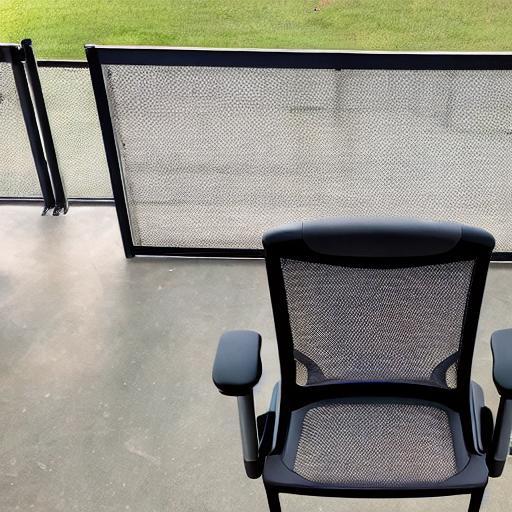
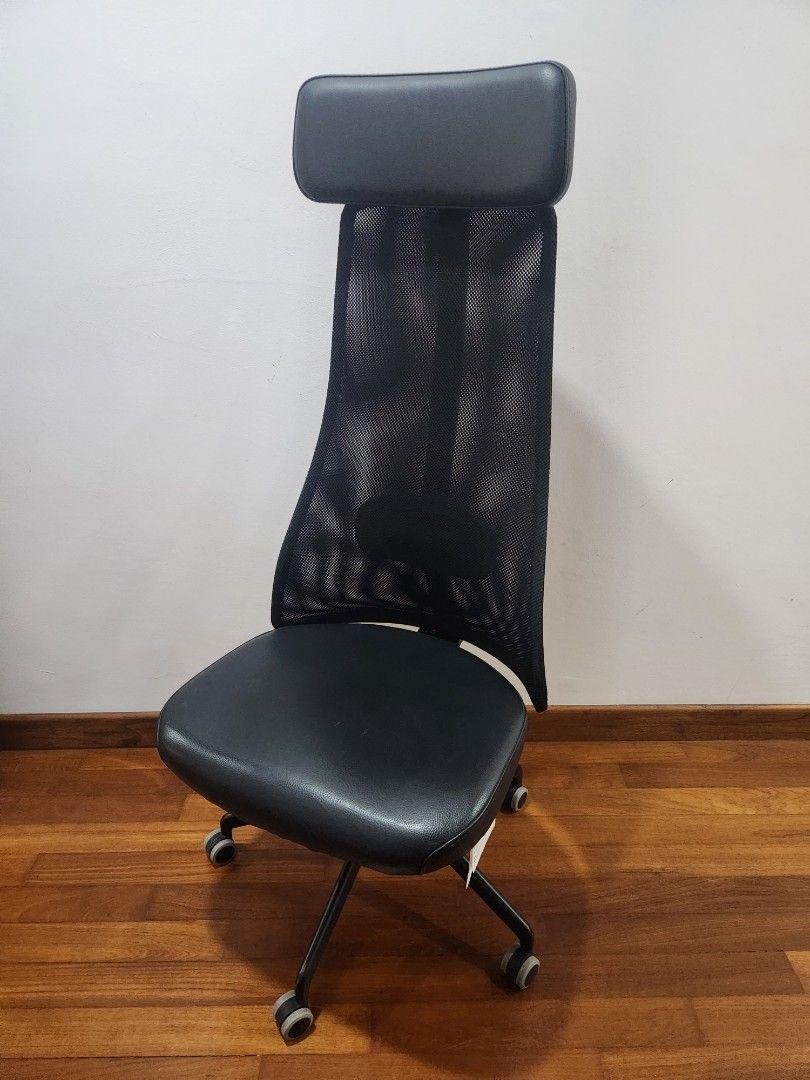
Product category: items_chair
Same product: no